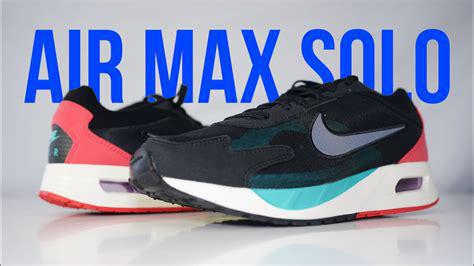
Brand: Nike
Model: Air Max Solo